Johnny Gat

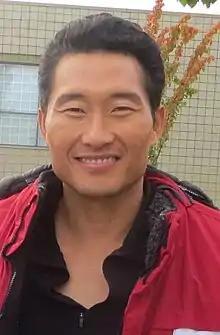
Daniel Dae Kim has been praised for his work as Johnny Gat.

Johnny Gat is considered to be Daniel Dae Kim's most notable role in the video game industry. Salehuddin Husin from "GameAxis Unwired" praised the voice acting work of "Saints Row 2" as "top notch" and singled out Kim's performance, calling it a significant improvement over the first "Saints Row". Macgregor said Gat comes across as a likeable man due to Kim's performance. Alexis Ong from "AsiaOne" said it would be a "total waste" if Kim does not reprise his role in the upcoming live action "Saints Row" film.